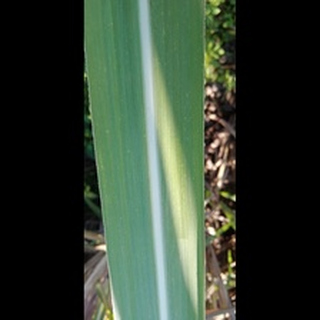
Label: healthy_sugarcane